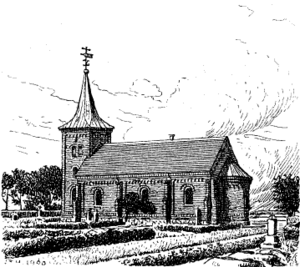
Assentoft / Historie / Nyere tid
Essenbæk Kirke i ca. 1901.[36]
Tegning af Essenbæk Kirke fra fjerde bind af tredje udgave af Trap Danmark.
Assentoft er en by i Østjylland med 3.658 indbyggere. Byen ligger otte kilometer øst for Randers, og er en del af Randers Kommune i Region Midtjylland.